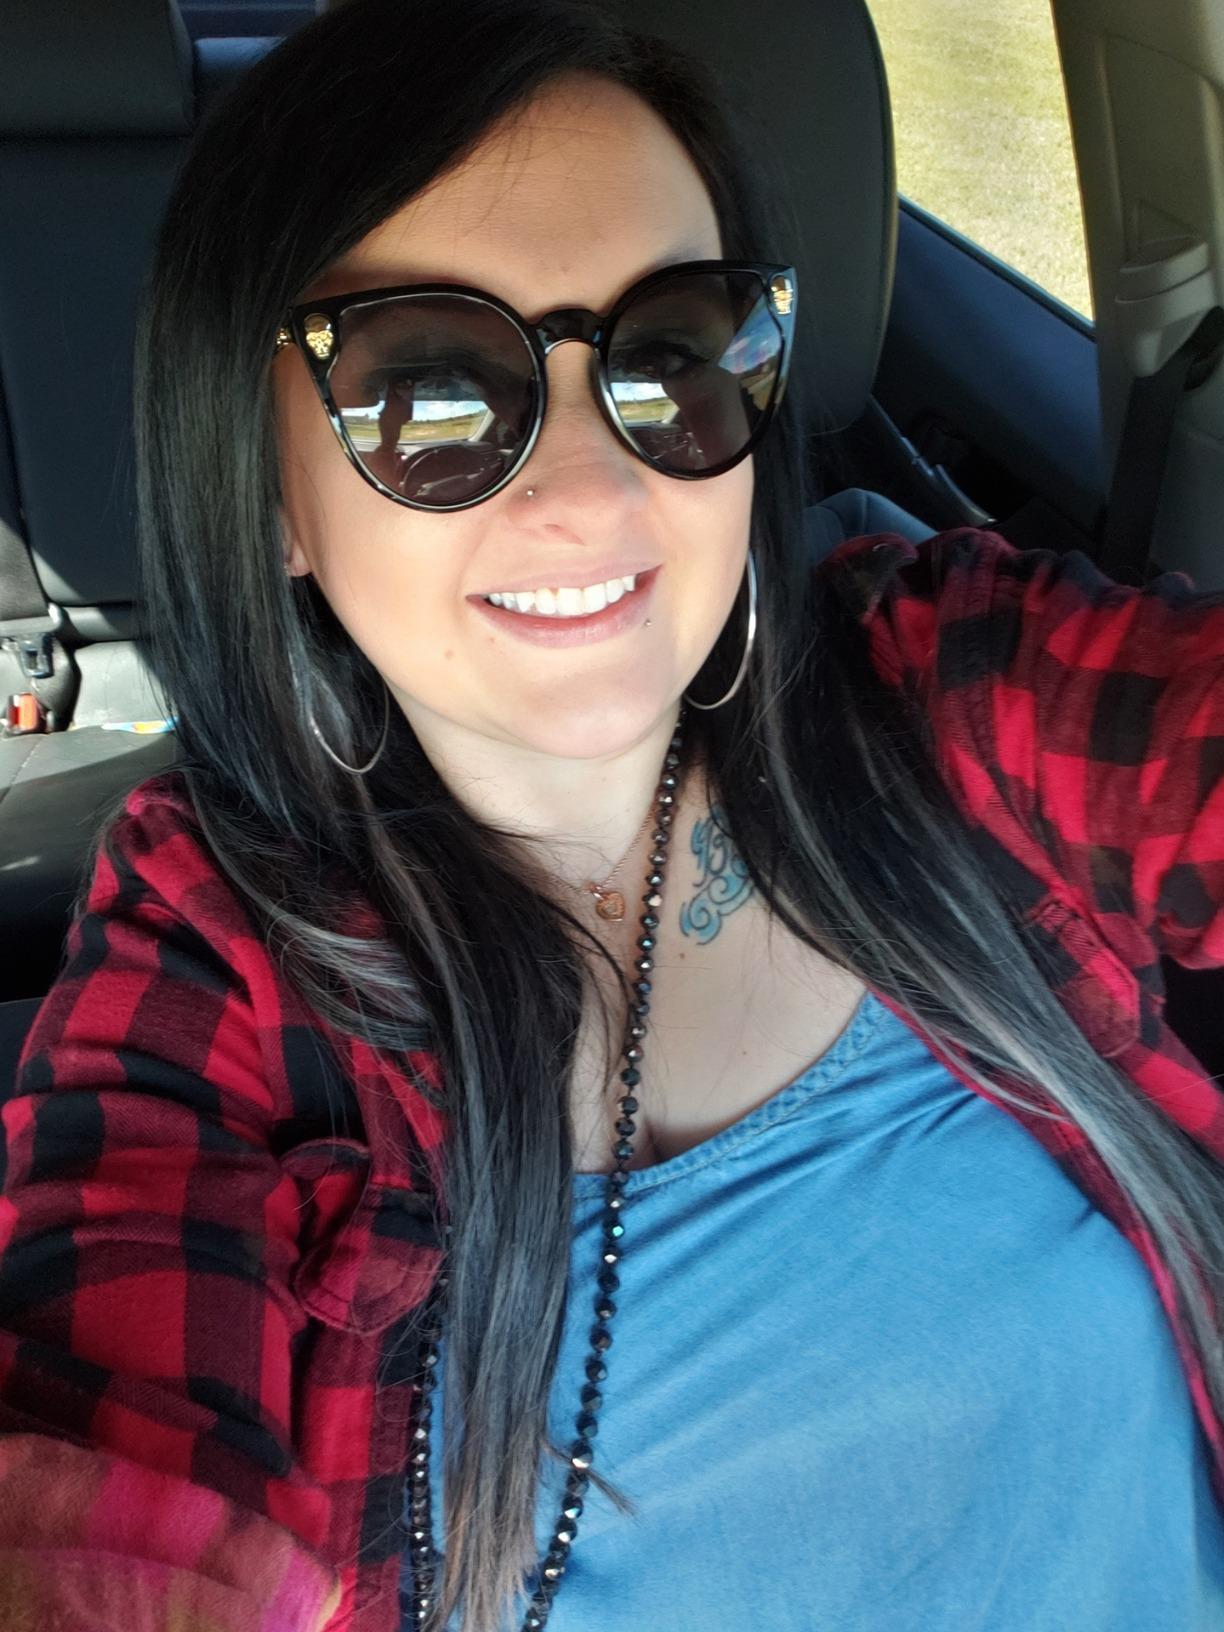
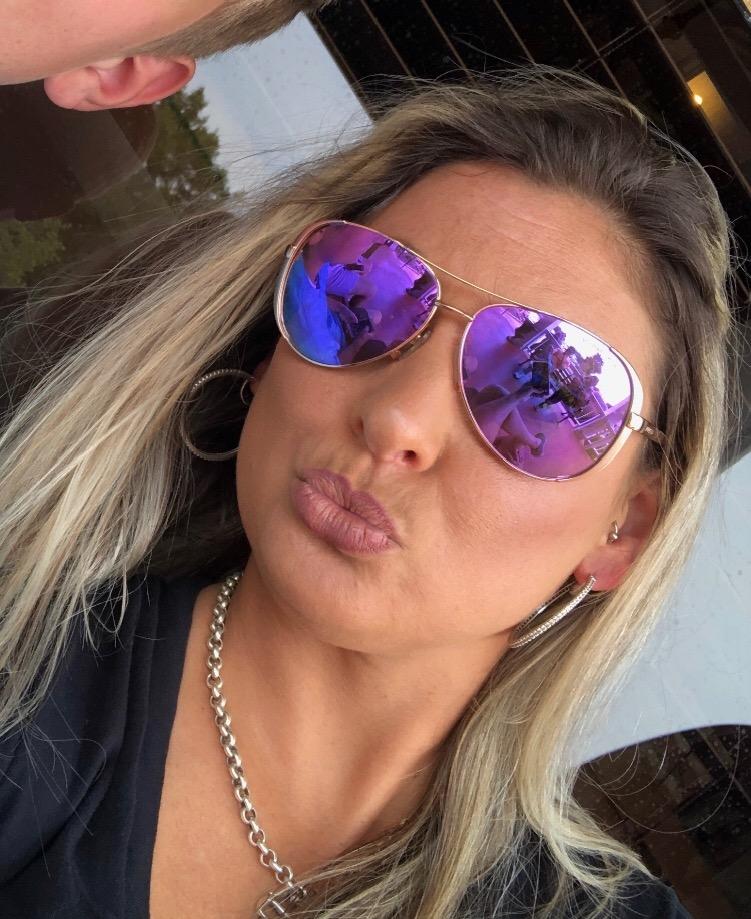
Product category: accessories_sunglasses
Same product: no